Nautilus-X

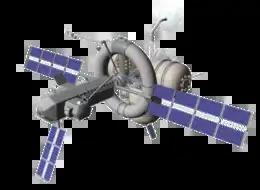
Nautilus-X spacecraft

Nautilus-X (Non-Atmospheric Universal Transport Intended for Lengthy United States Exploration) is a rotating wheel space station concept developed by engineers Mark Holderman and Edward Henderson of the Technology Applications Assessment Team of NASA.